Thomas B. Guest

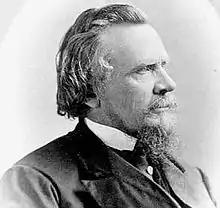

Thomas Boy Guest was an Ontario political figure. He represented Perth South in the Legislative Assembly of Ontario from 1871 to 1874. He was born in Ireland in 1816.